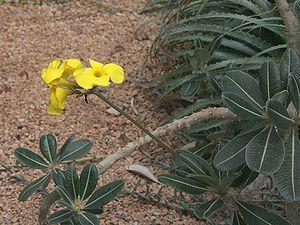
Pachypodium rosulatum est une espèce végétale de la famille des Apocynaceae, endémique de Madagascar.